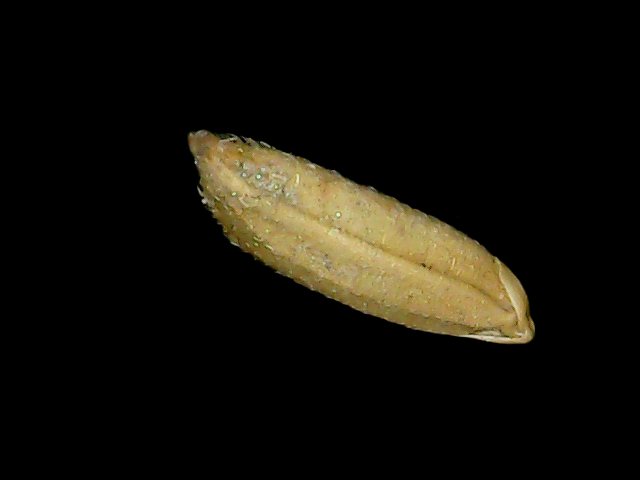
Rice variety: Binadhan23